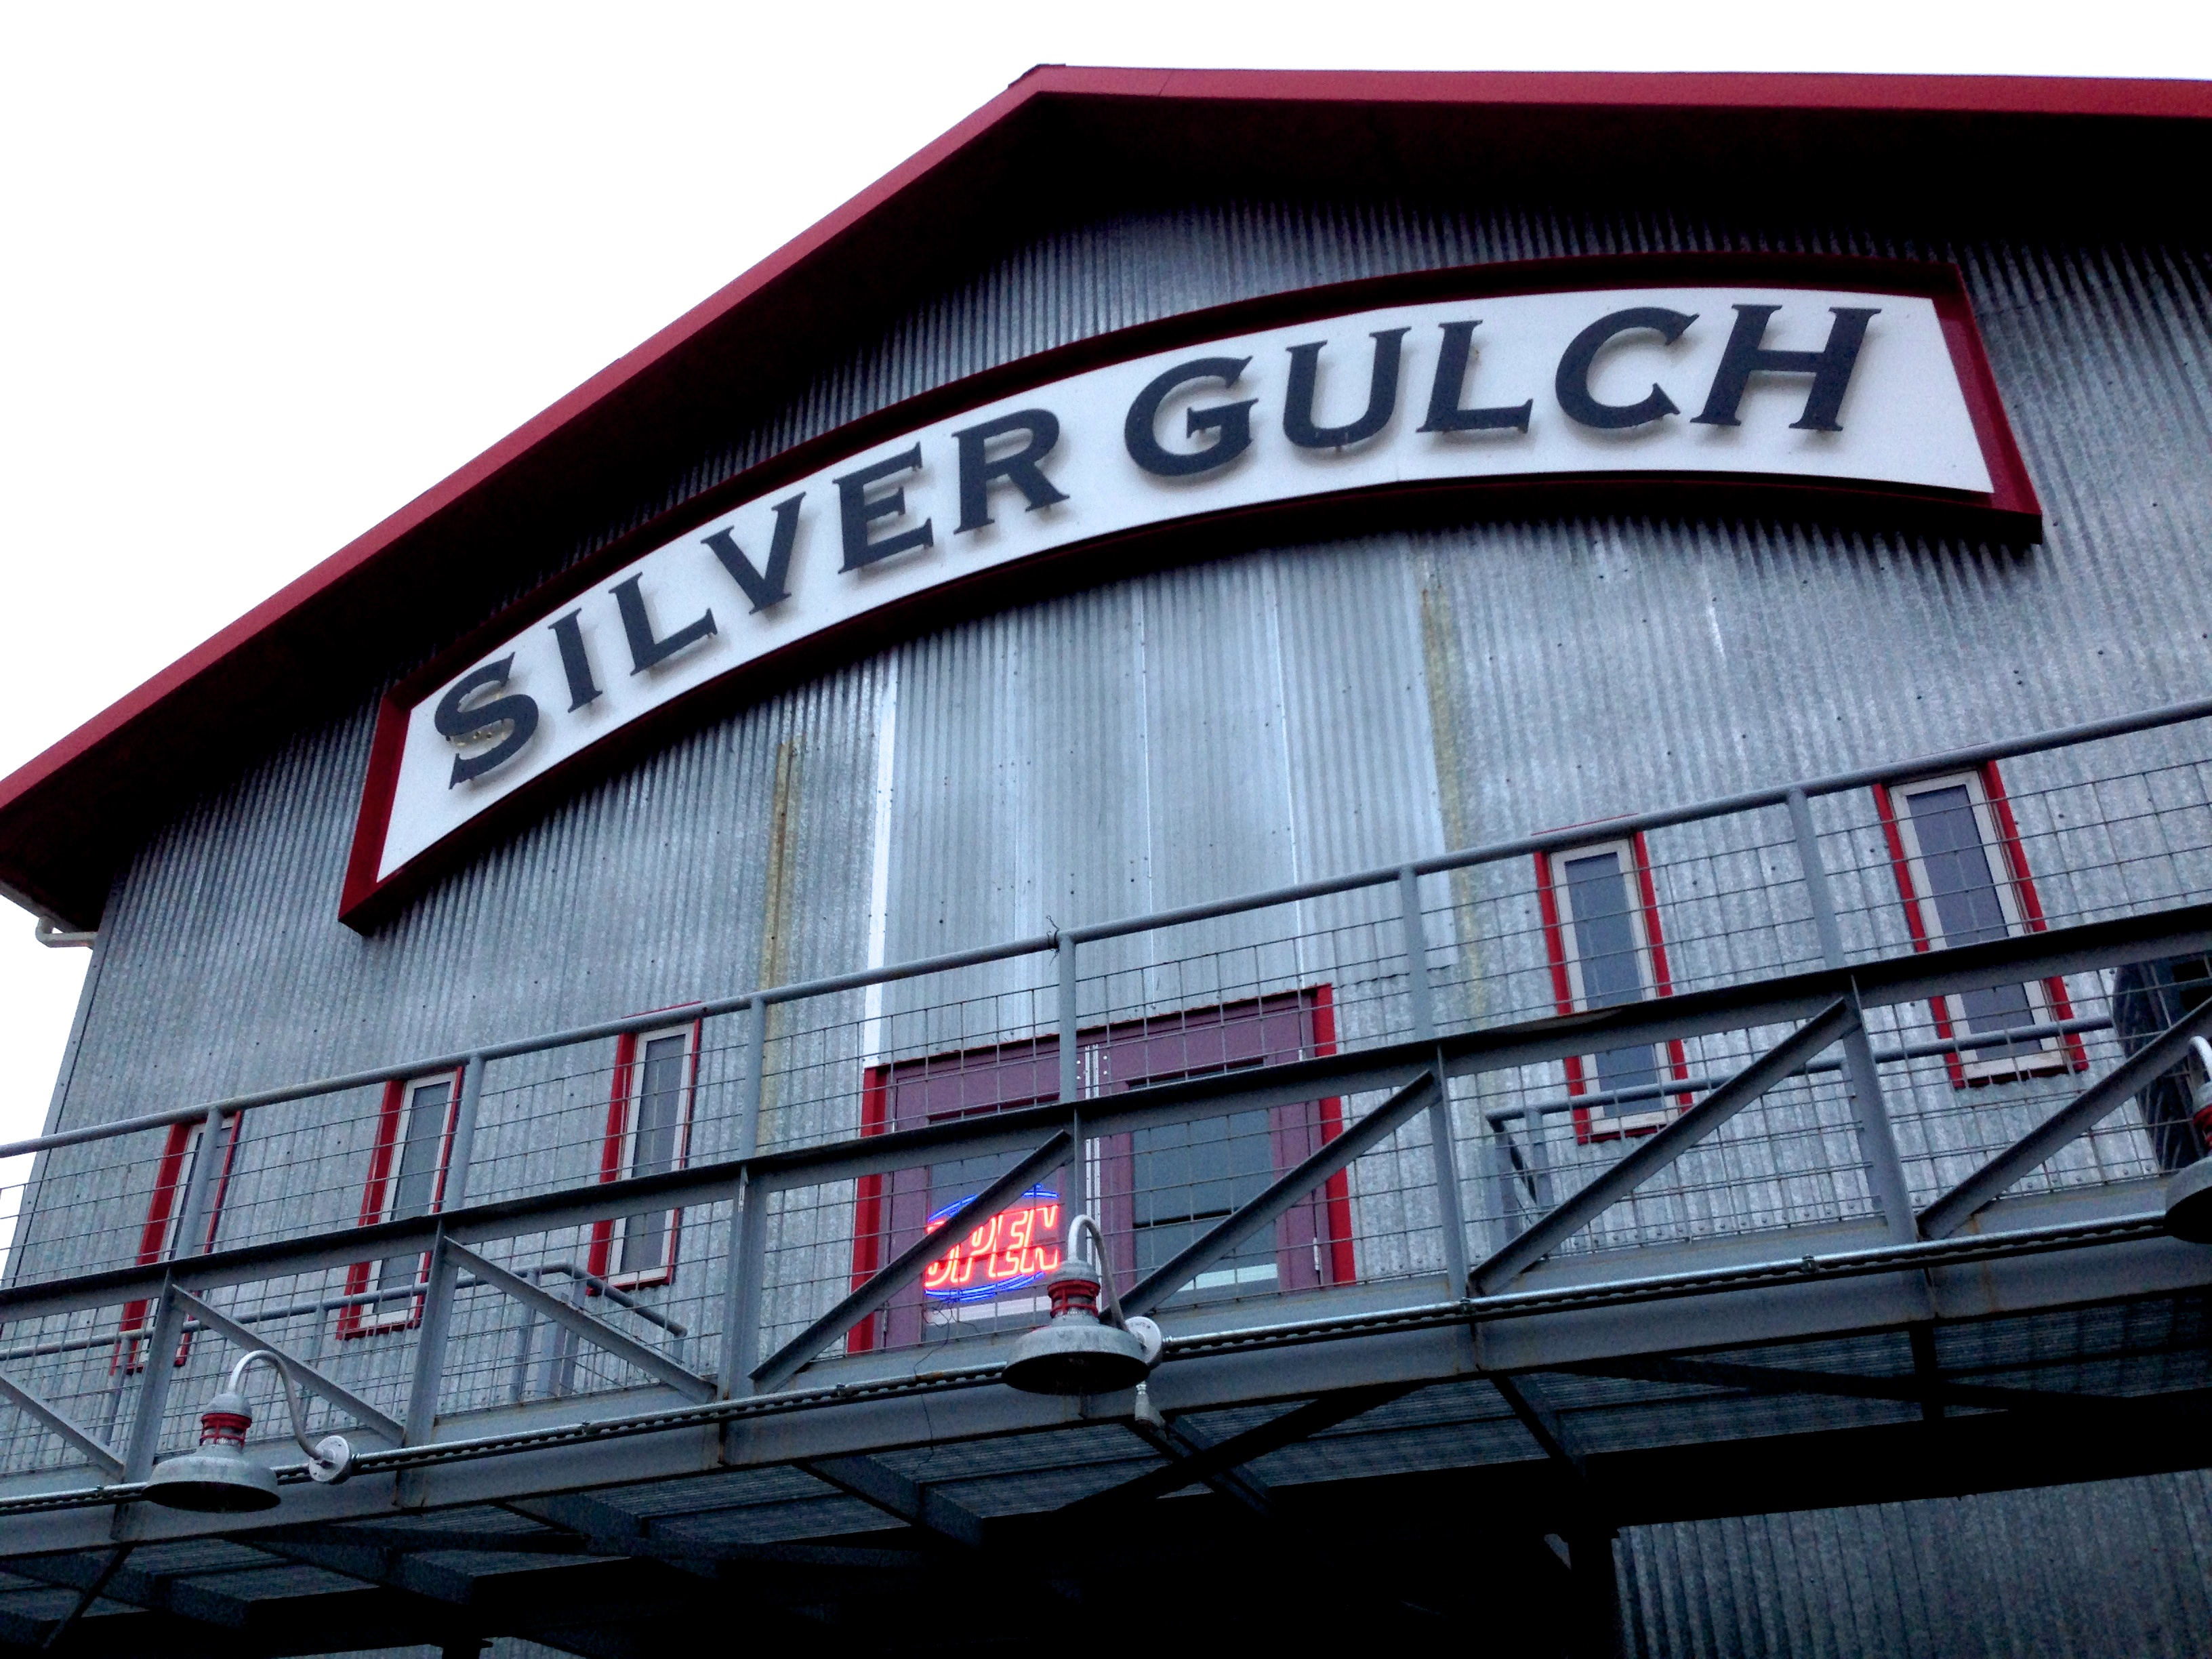
structure, advertising, facade, signage, stadium, automotive exterior, sport venue